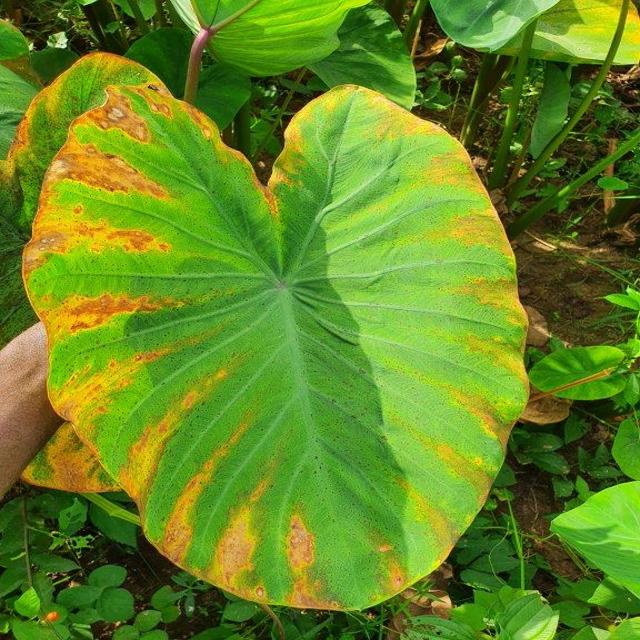
Label: Mid_Blight